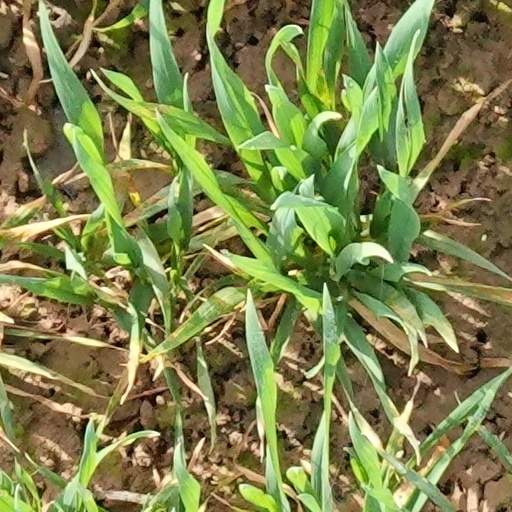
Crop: wheat